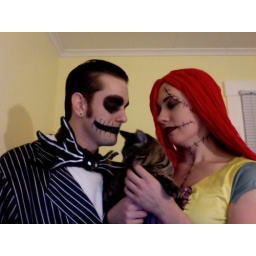
Lacking a white ghost dog with a pumpkin nose, Shiloh is standing in as our feline non-ghost Zero.